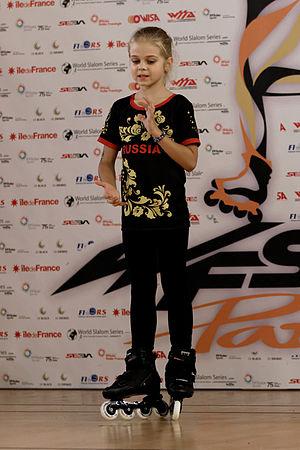
Championnats du monde de roller acrobatique 2014